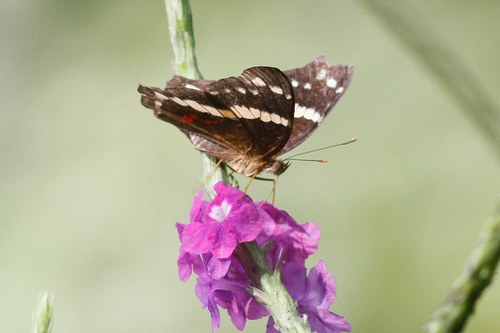
Scientific name: Anartia fatima
Common name: Banded peacock
Family: Nymphalidae
Order: Lepidoptera
Pollinator type: Primary pollinator
Habitat: Open areas and gardens
Geographic range: South America
Conservation status: Least Concern